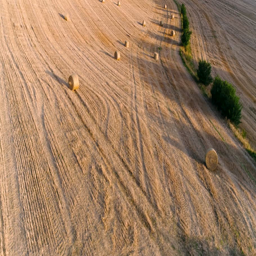
aerial flight over the beautiful fields